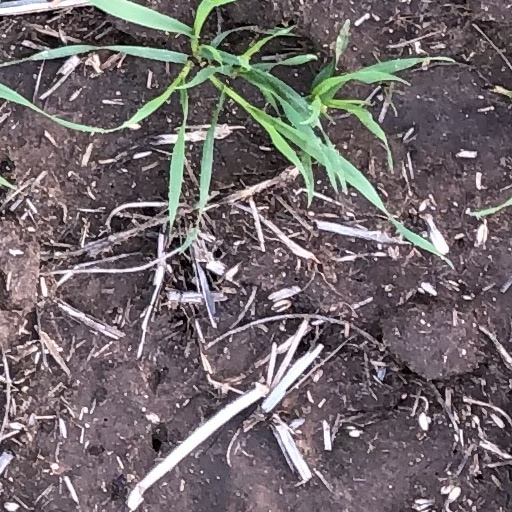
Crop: wheat